Ghulam Ullah Khan

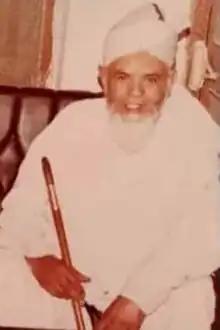

Ghulam Ullah Khan (born; 1905 - 27 May 1980) (Urdu: ) was a Pakistani Islamic scholar.